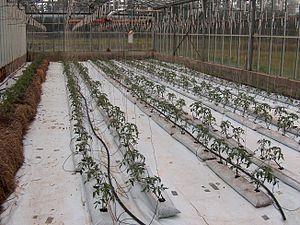
Depuis 1945, le monde agricole en France a vu la diminution considérable de la petite paysannerie de subsistance et l'avènement des fermes modernes gérées par les paysans-agriculteurs, cultivateurs, éleveurs que l'administration française nomme les exploitants agricoles.
L’hydroponie ou culture hydroponique, du grec πονος et ὕδωρ, est la culture de plantes réalisée sur un substrat neutre et inerte. Ce substrat est régulièrement irrigué d’un courant de solution qui apporte des sels minéraux et des nutriments essentiels à la plante.